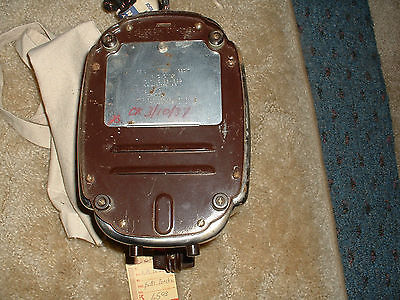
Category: toaster